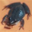
Label: frog